Marcilly, Manche

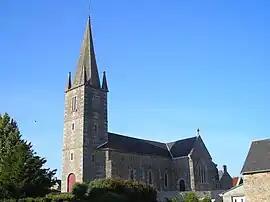
The church of Saint-Martin

Marcilly is a commune in the Manche department in Normandy in north-western France.